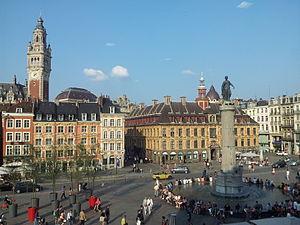
Lille